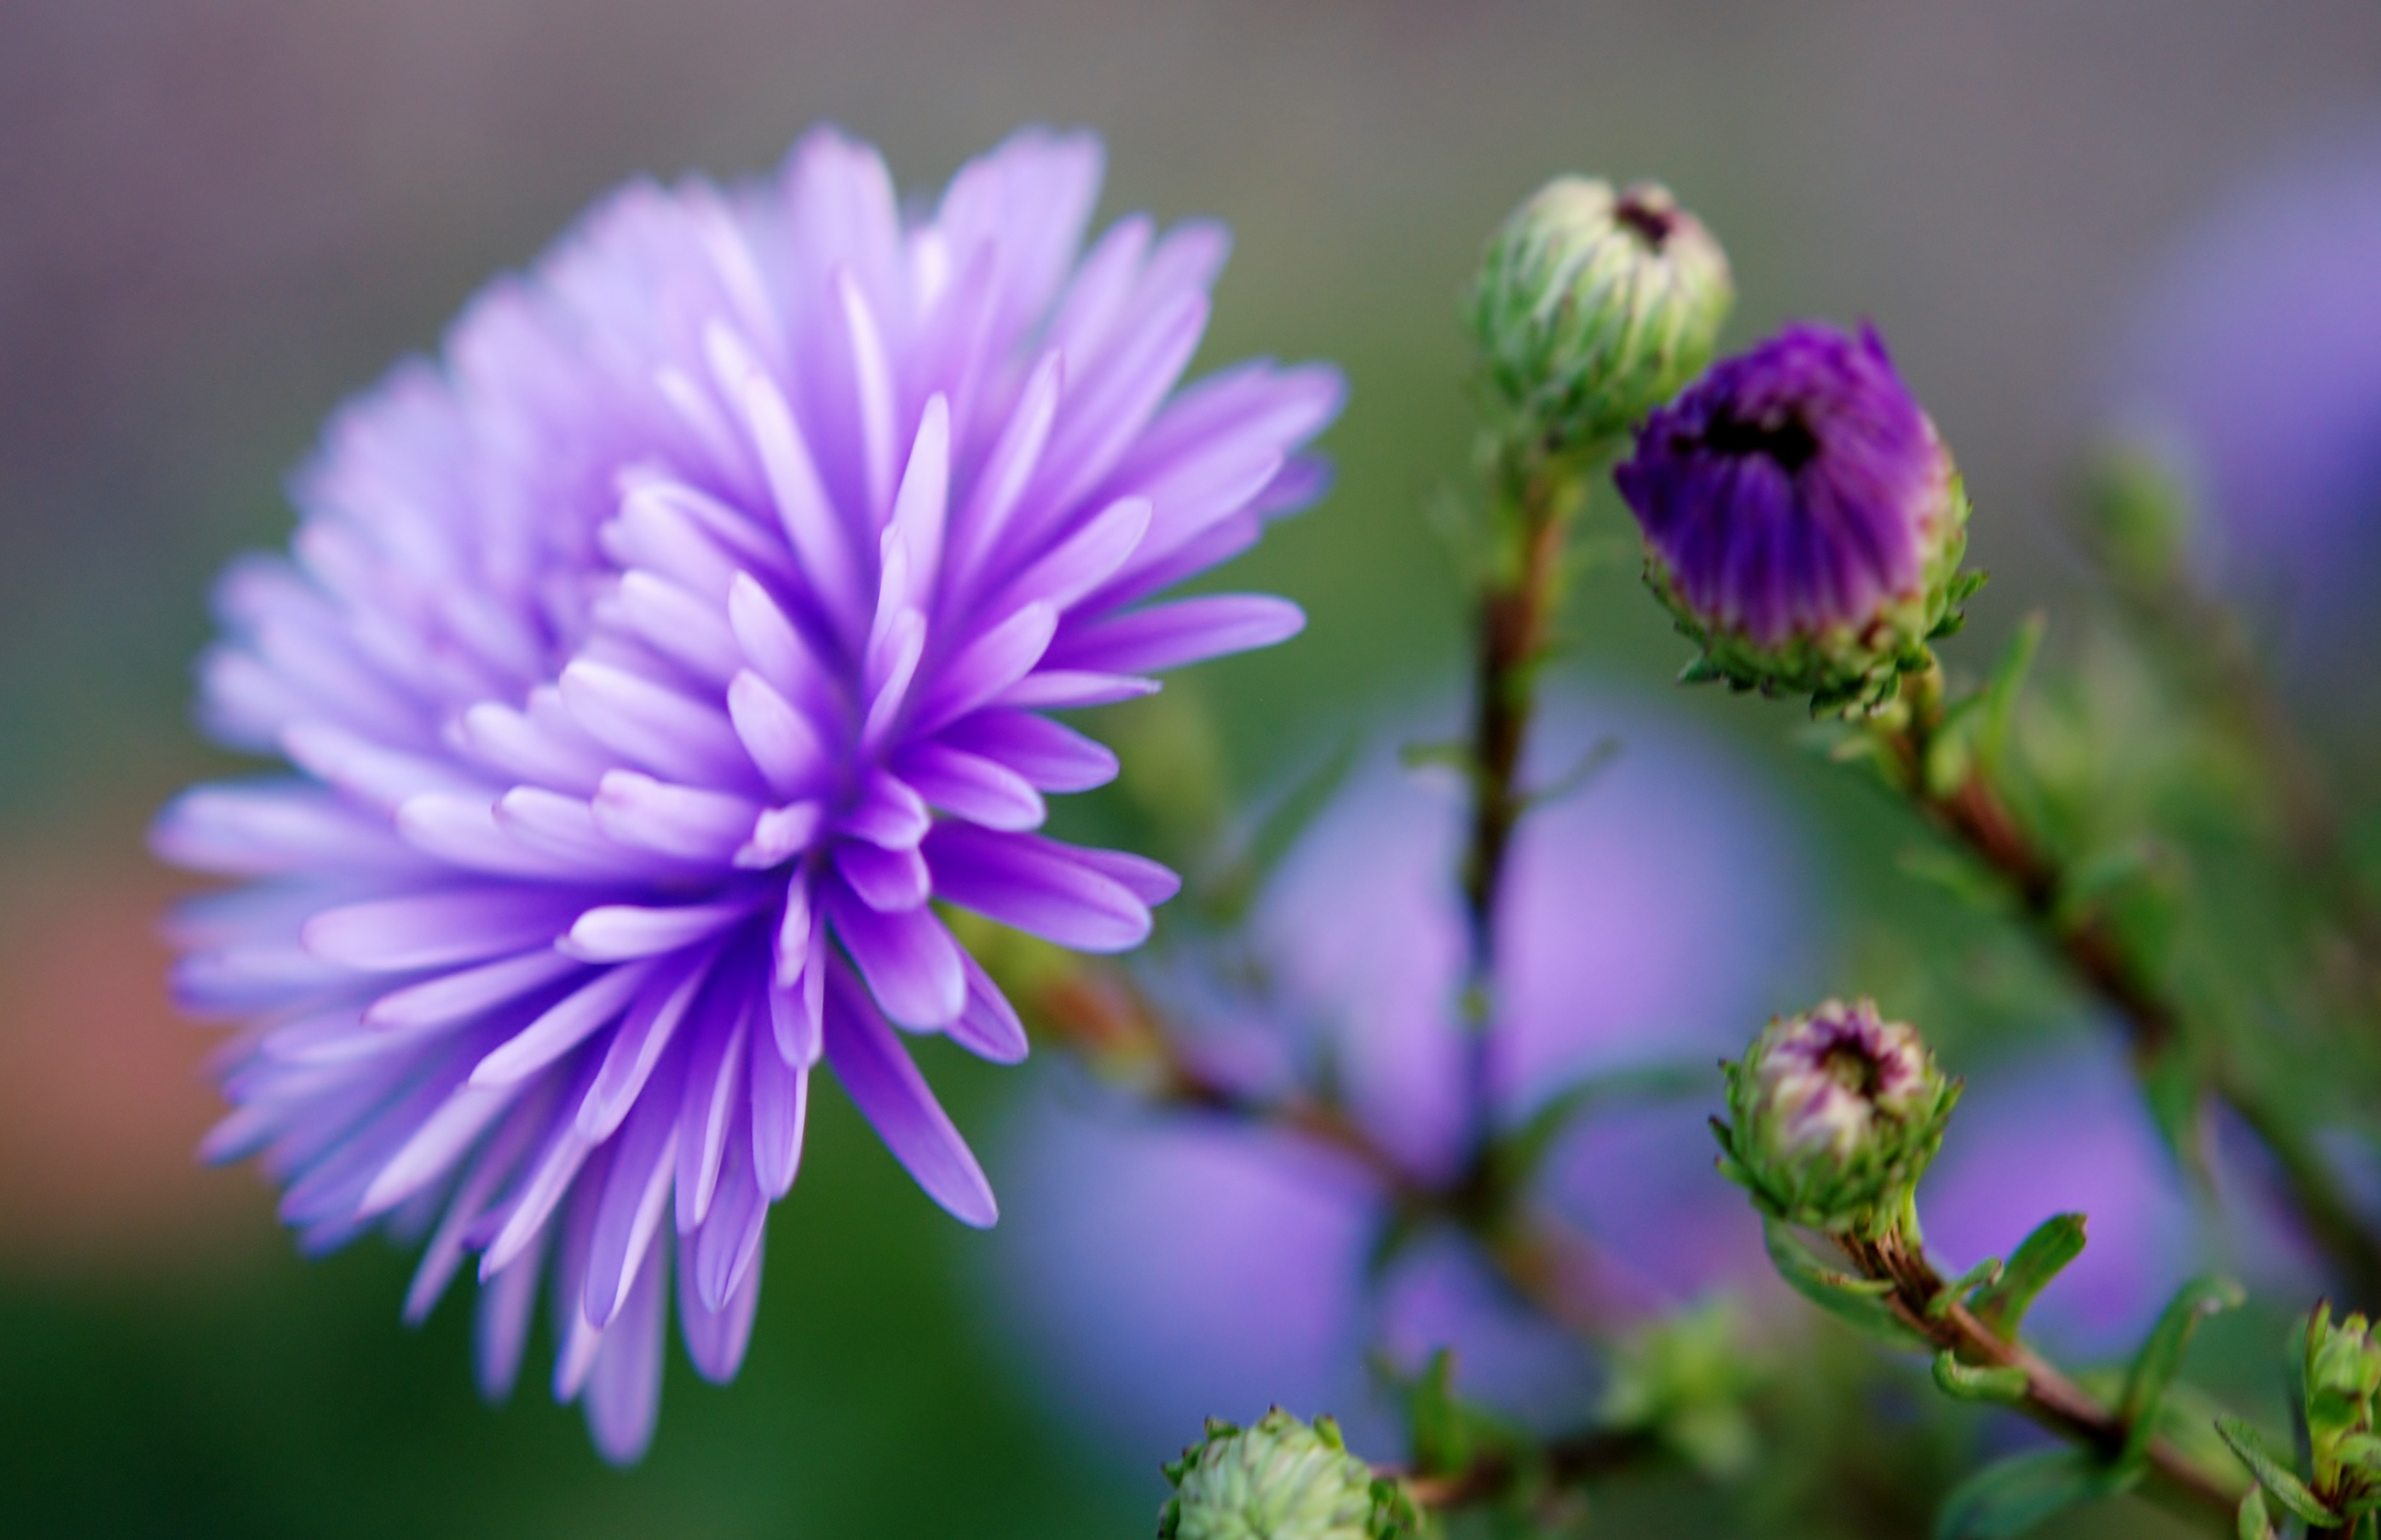
nature, branch, blossom, growth, plant, photography, meadow, flower, petal, bloom, summer, floral, daisy, aroma, foliage, bouquet, decoration, spring, macro, natural, fresh, romantic, botany, garden, flora, season, wildflower, close up, earth, daylight, violet, bright, aster, seasonal, thistle, lilac, bud, fragrant, gentle, botanic, macro photography, flowering plant, daisy family, annual plant, plant stem, land plant